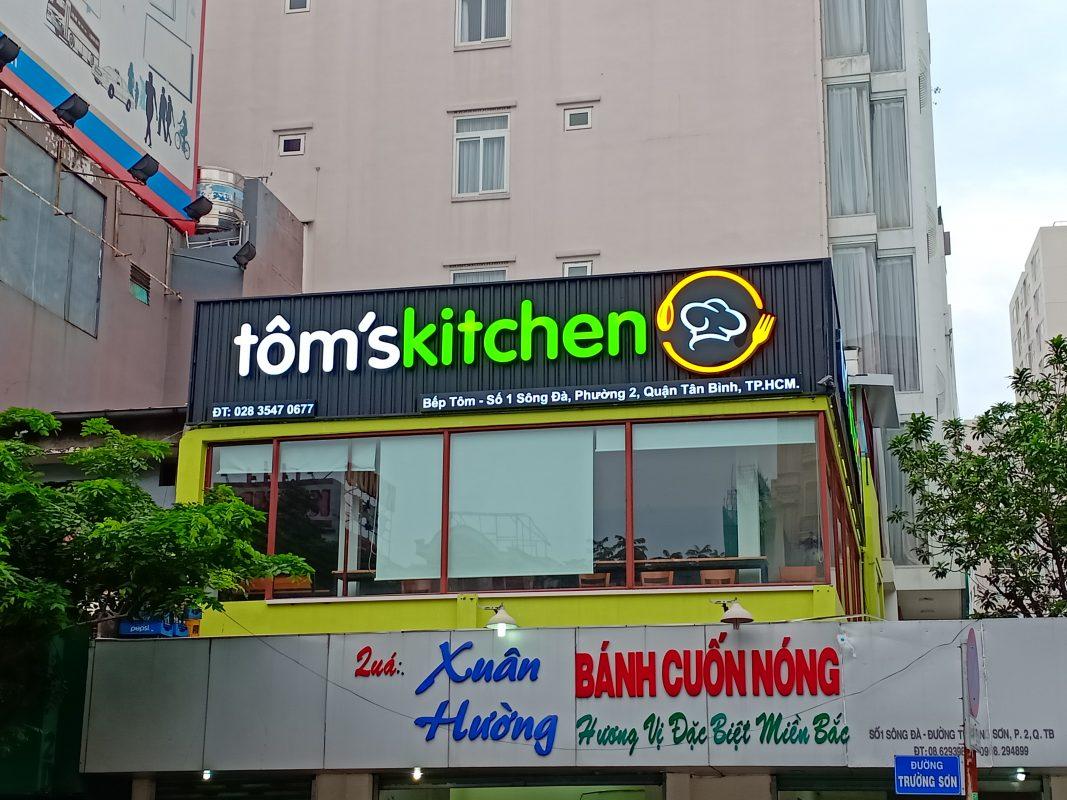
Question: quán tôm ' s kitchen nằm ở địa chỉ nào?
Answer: số 1 sông đà, phường 2, quận tân bình, thành phố hồ chí minh